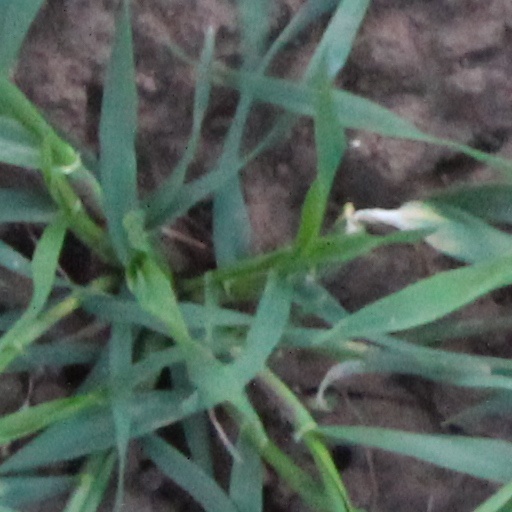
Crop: wheat